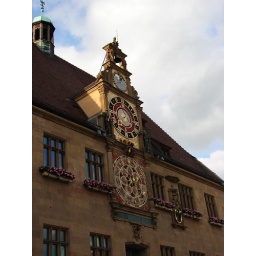
The Rathaus clock tower in Heilbronn.